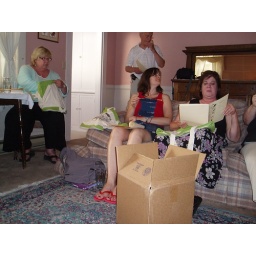
Fran, Bill, Susann &amp;amp; Krista; tote bag box in front